Alvin T. Smith

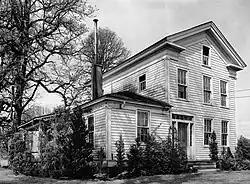
Smith's home in later years

Smith volunteered in 1848 to fight in the Cayuse War that broke out after the Whitman Massacre, but was never called up for service. In 1851, Smith was appointed postmaster of West Tualatin, now Forest Grove, serving in that position until 1855, with his wife assisting. The post office was located in the Smith's log cabin, and was the first post office in the county. In 1856, he completed building a new two-story frame home, which was added to the National Register of Historic Places on November 8, 1974, as the Alvin T. Smith House.